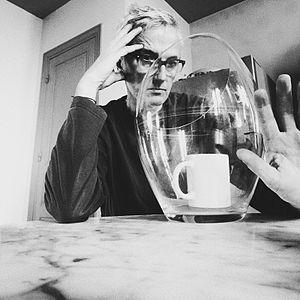
Jean-François Lepage à Paris, 2016
Jean-François Lepage, né à Paris en 1960, est un photographe français.